Survivors (2008 TV series)

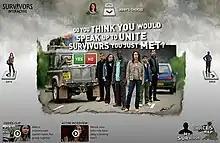
Screenshot of BBC Survivors Interactive website

A website was launched to tie in with the series, entitled "Survivors Interactive", which included interviews with actors, clips from the programme and original character pieces-to-camera. The interactive component was based on visitors selecting characters from the show and then answering either/or dilemma-based questions, which are then profiled by what type of survivor they would make as they travel through the post-plague environment.